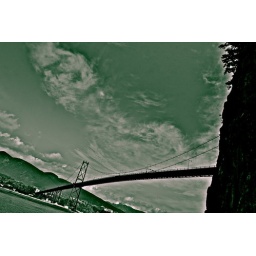
another bridge in van